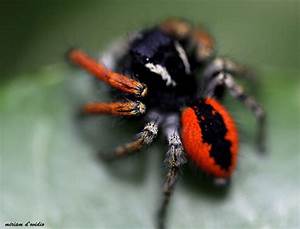
Label: ragno